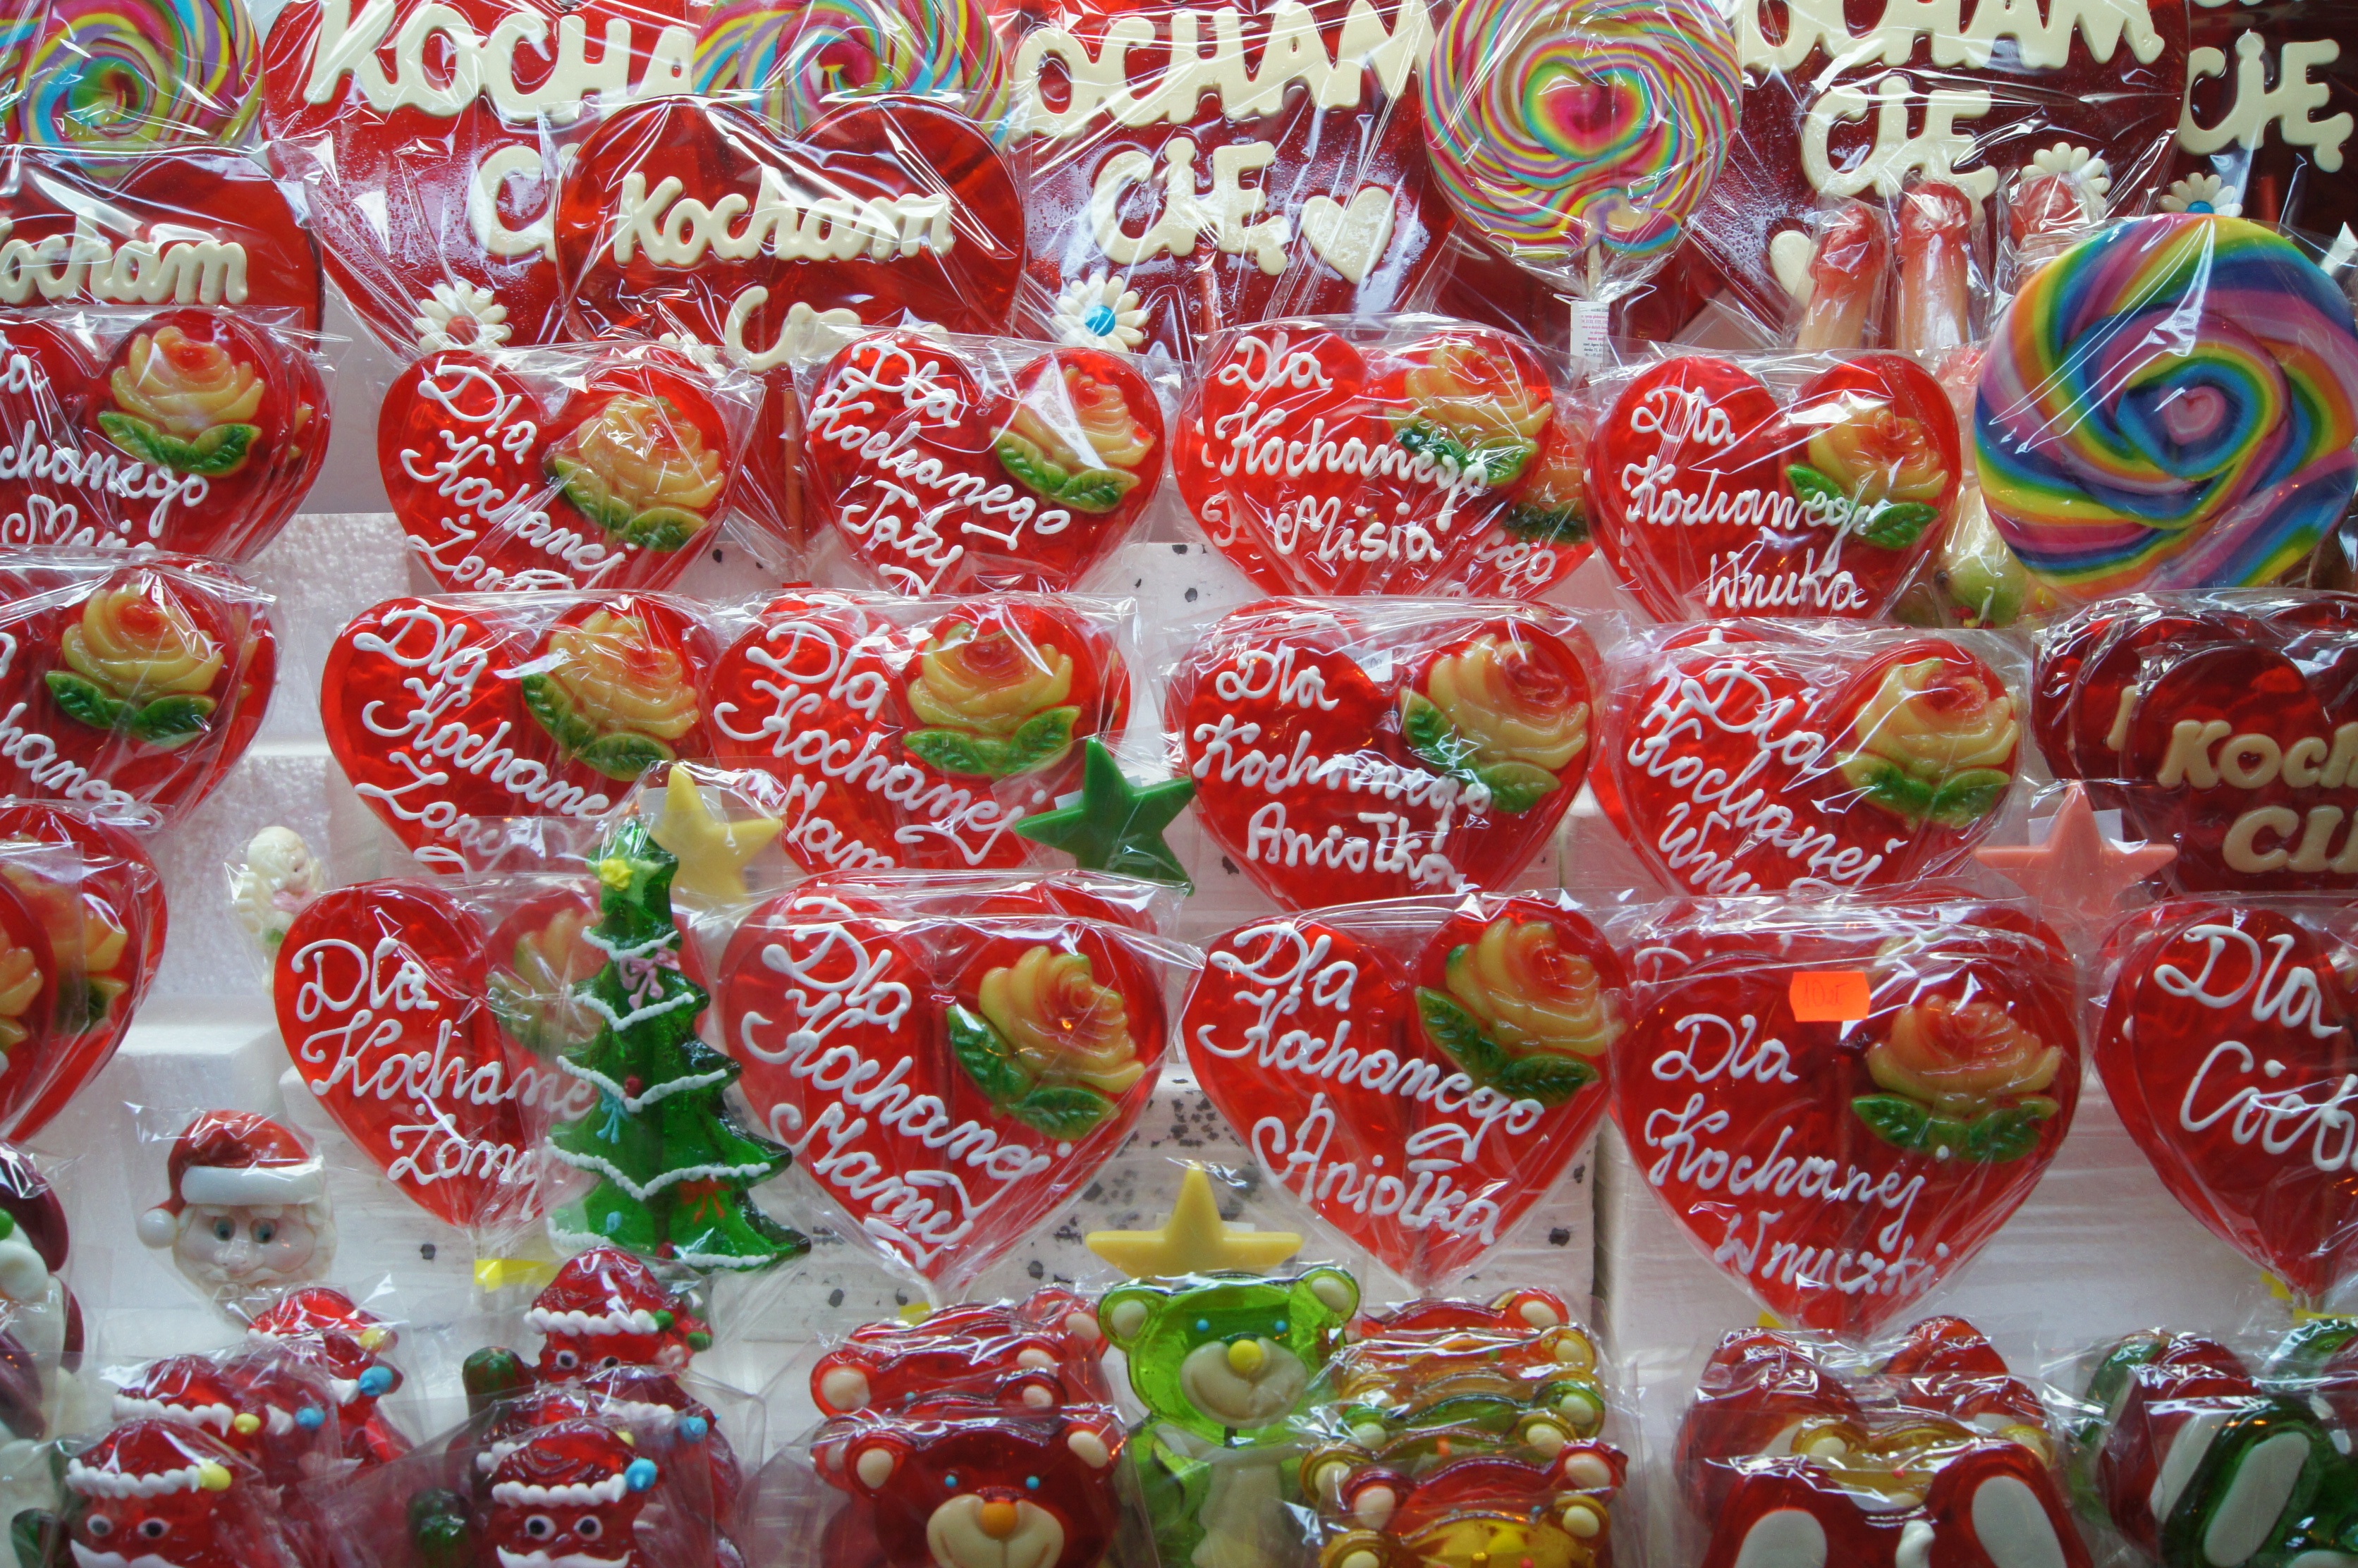
food, produce, colorful, dessert, sweets, candy, sweetness, confectionery, lollipops, i love you, snack food, gummi candy